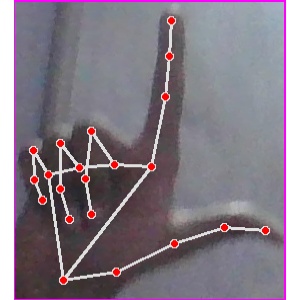
अक्षर: ल